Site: brandenburg
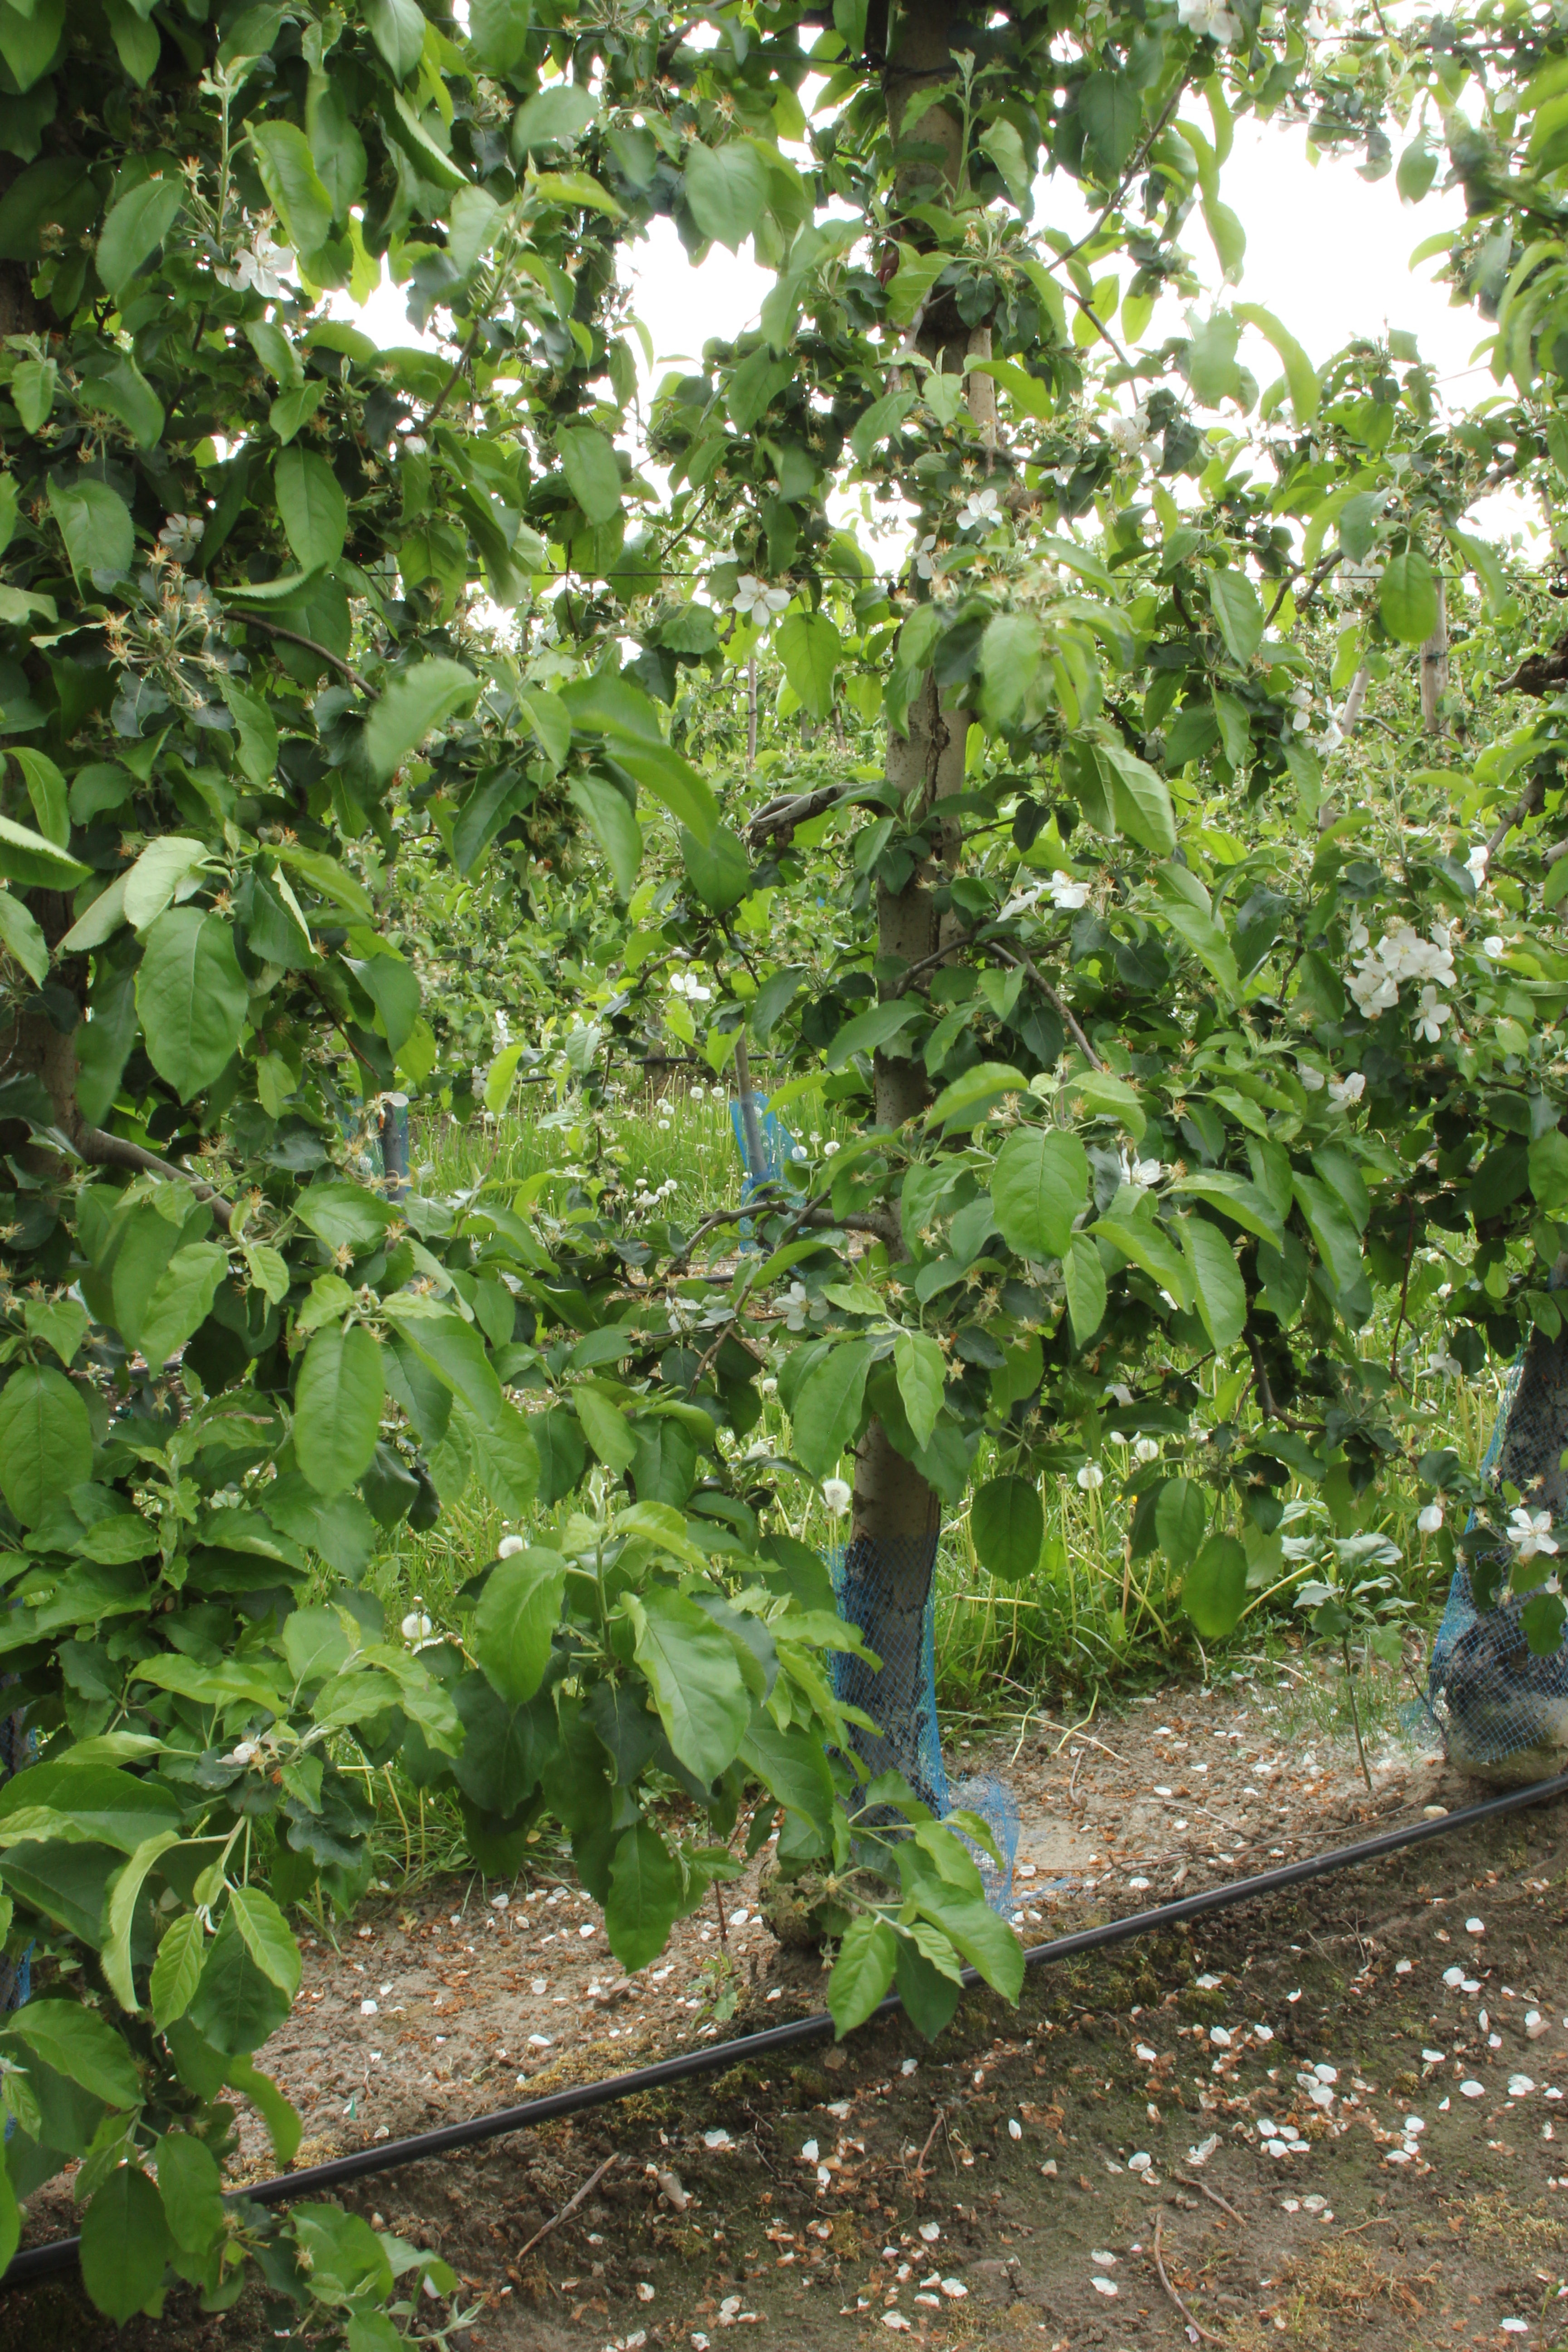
Growth stage (BBCH 67): Flowering